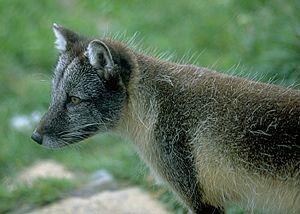
Le parc national de Børgefjell est un parc national situé dans le comté de Nordland, en Norvège.